Put Yourself in My Place (Kylie Minogue song)

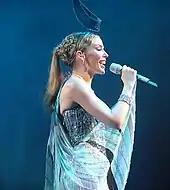
Minogue singing "Put Yourself in My Place" during (2005)

"Put Yourself in My Place" received positive reviews from music critics. Jason Shawahn, writing for About.com, labelled the track as a "good" addition to her greatest hits compilation "Ultimate Kylie" (2004). British author and music critic Adrian Denning enjoyed the track, and felt it was one of the parent album's "finest" songs. He commented that "'Put Yourself in My Place' is sensual, slow and sports a delicious Kylie vocal full of maturity and actual power." Larry Flick from "Billboard" called it "a cracker of a hip-hop ballad masterminded by Jimmy Harry." "PopMatters" Quentin Harrison published a detailed analysis of "Kylie Minogue", and noted that "Put Yourself in My Place" and her previous single "Confide in Me" showcased some of her best vocals. Harrison believed that the single, alongside "Confide in Me", represented Minogue's Deconstruction period the most. Similarly, Nick Levine from Digital Spy labelled the track a "classic". Marc Andrews from "DNA Magazine" also believed it was one of the better highlights on the album, and complimented its ballad-inspired production. Jude Rogers from "The Guardian" listed the track on her "10 of the Best Kylie Minogue Songs" list in June 2016 alongside complimenting the production and confessing, "The second single from "Kylie Minogue" saw its maker mastering the pop ballad." Writing for the "Herald Sun", Cameron Adams ranked it at number 16 on his list of the singer's best songs, in honour of her 50th birthday, and called it "not only a vocal showcase, but just a damn fine tune".